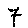
Label: 7